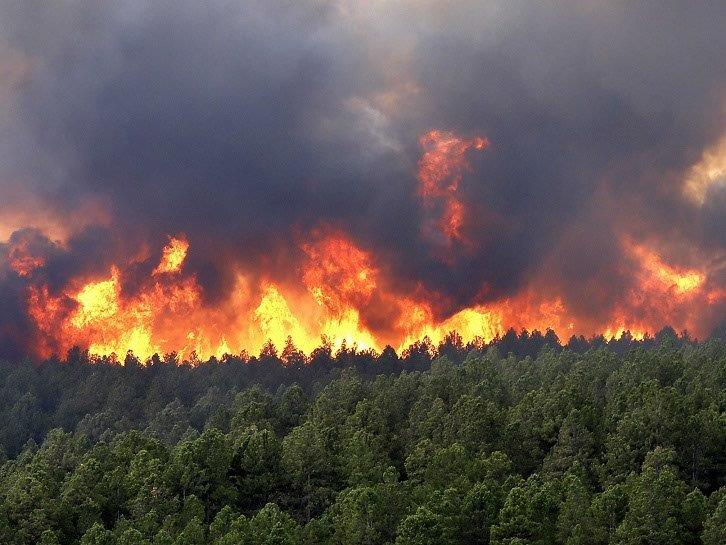
Fire: yes
Smoke: yes